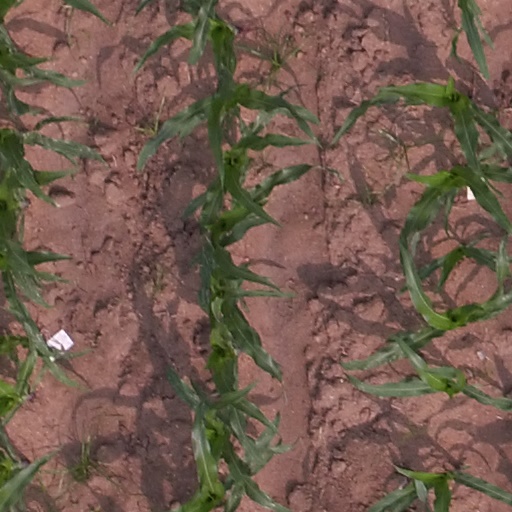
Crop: maize; corn